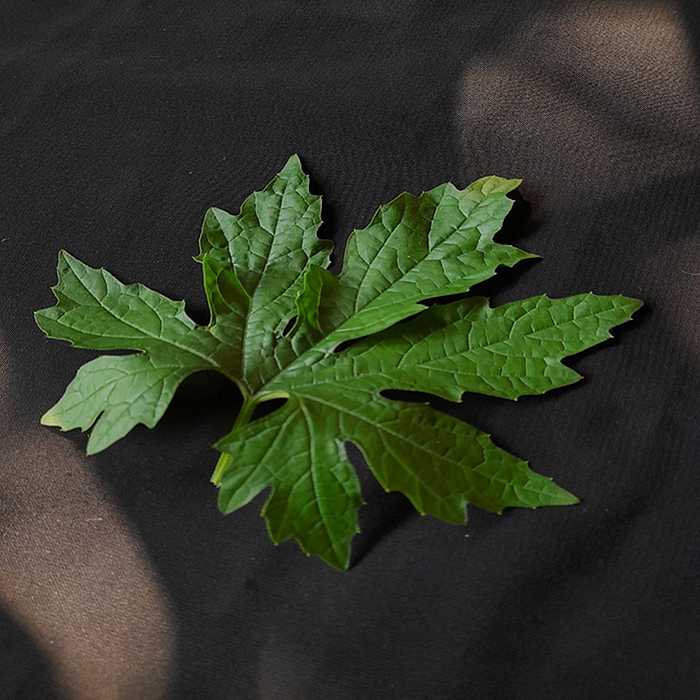
Plant: Bitter Gourd
Label: Fresh leaf